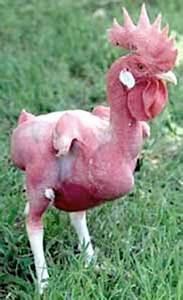
chicken